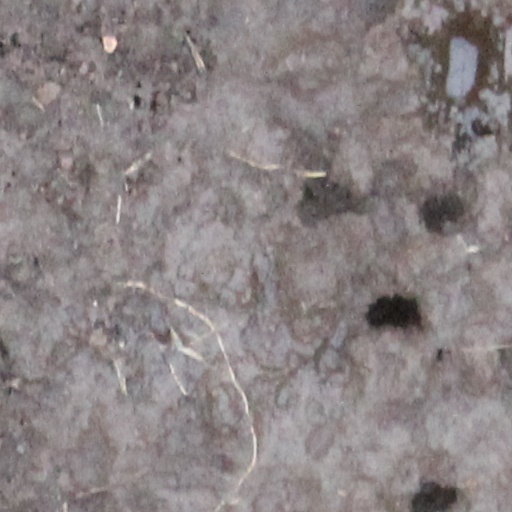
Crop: wheat